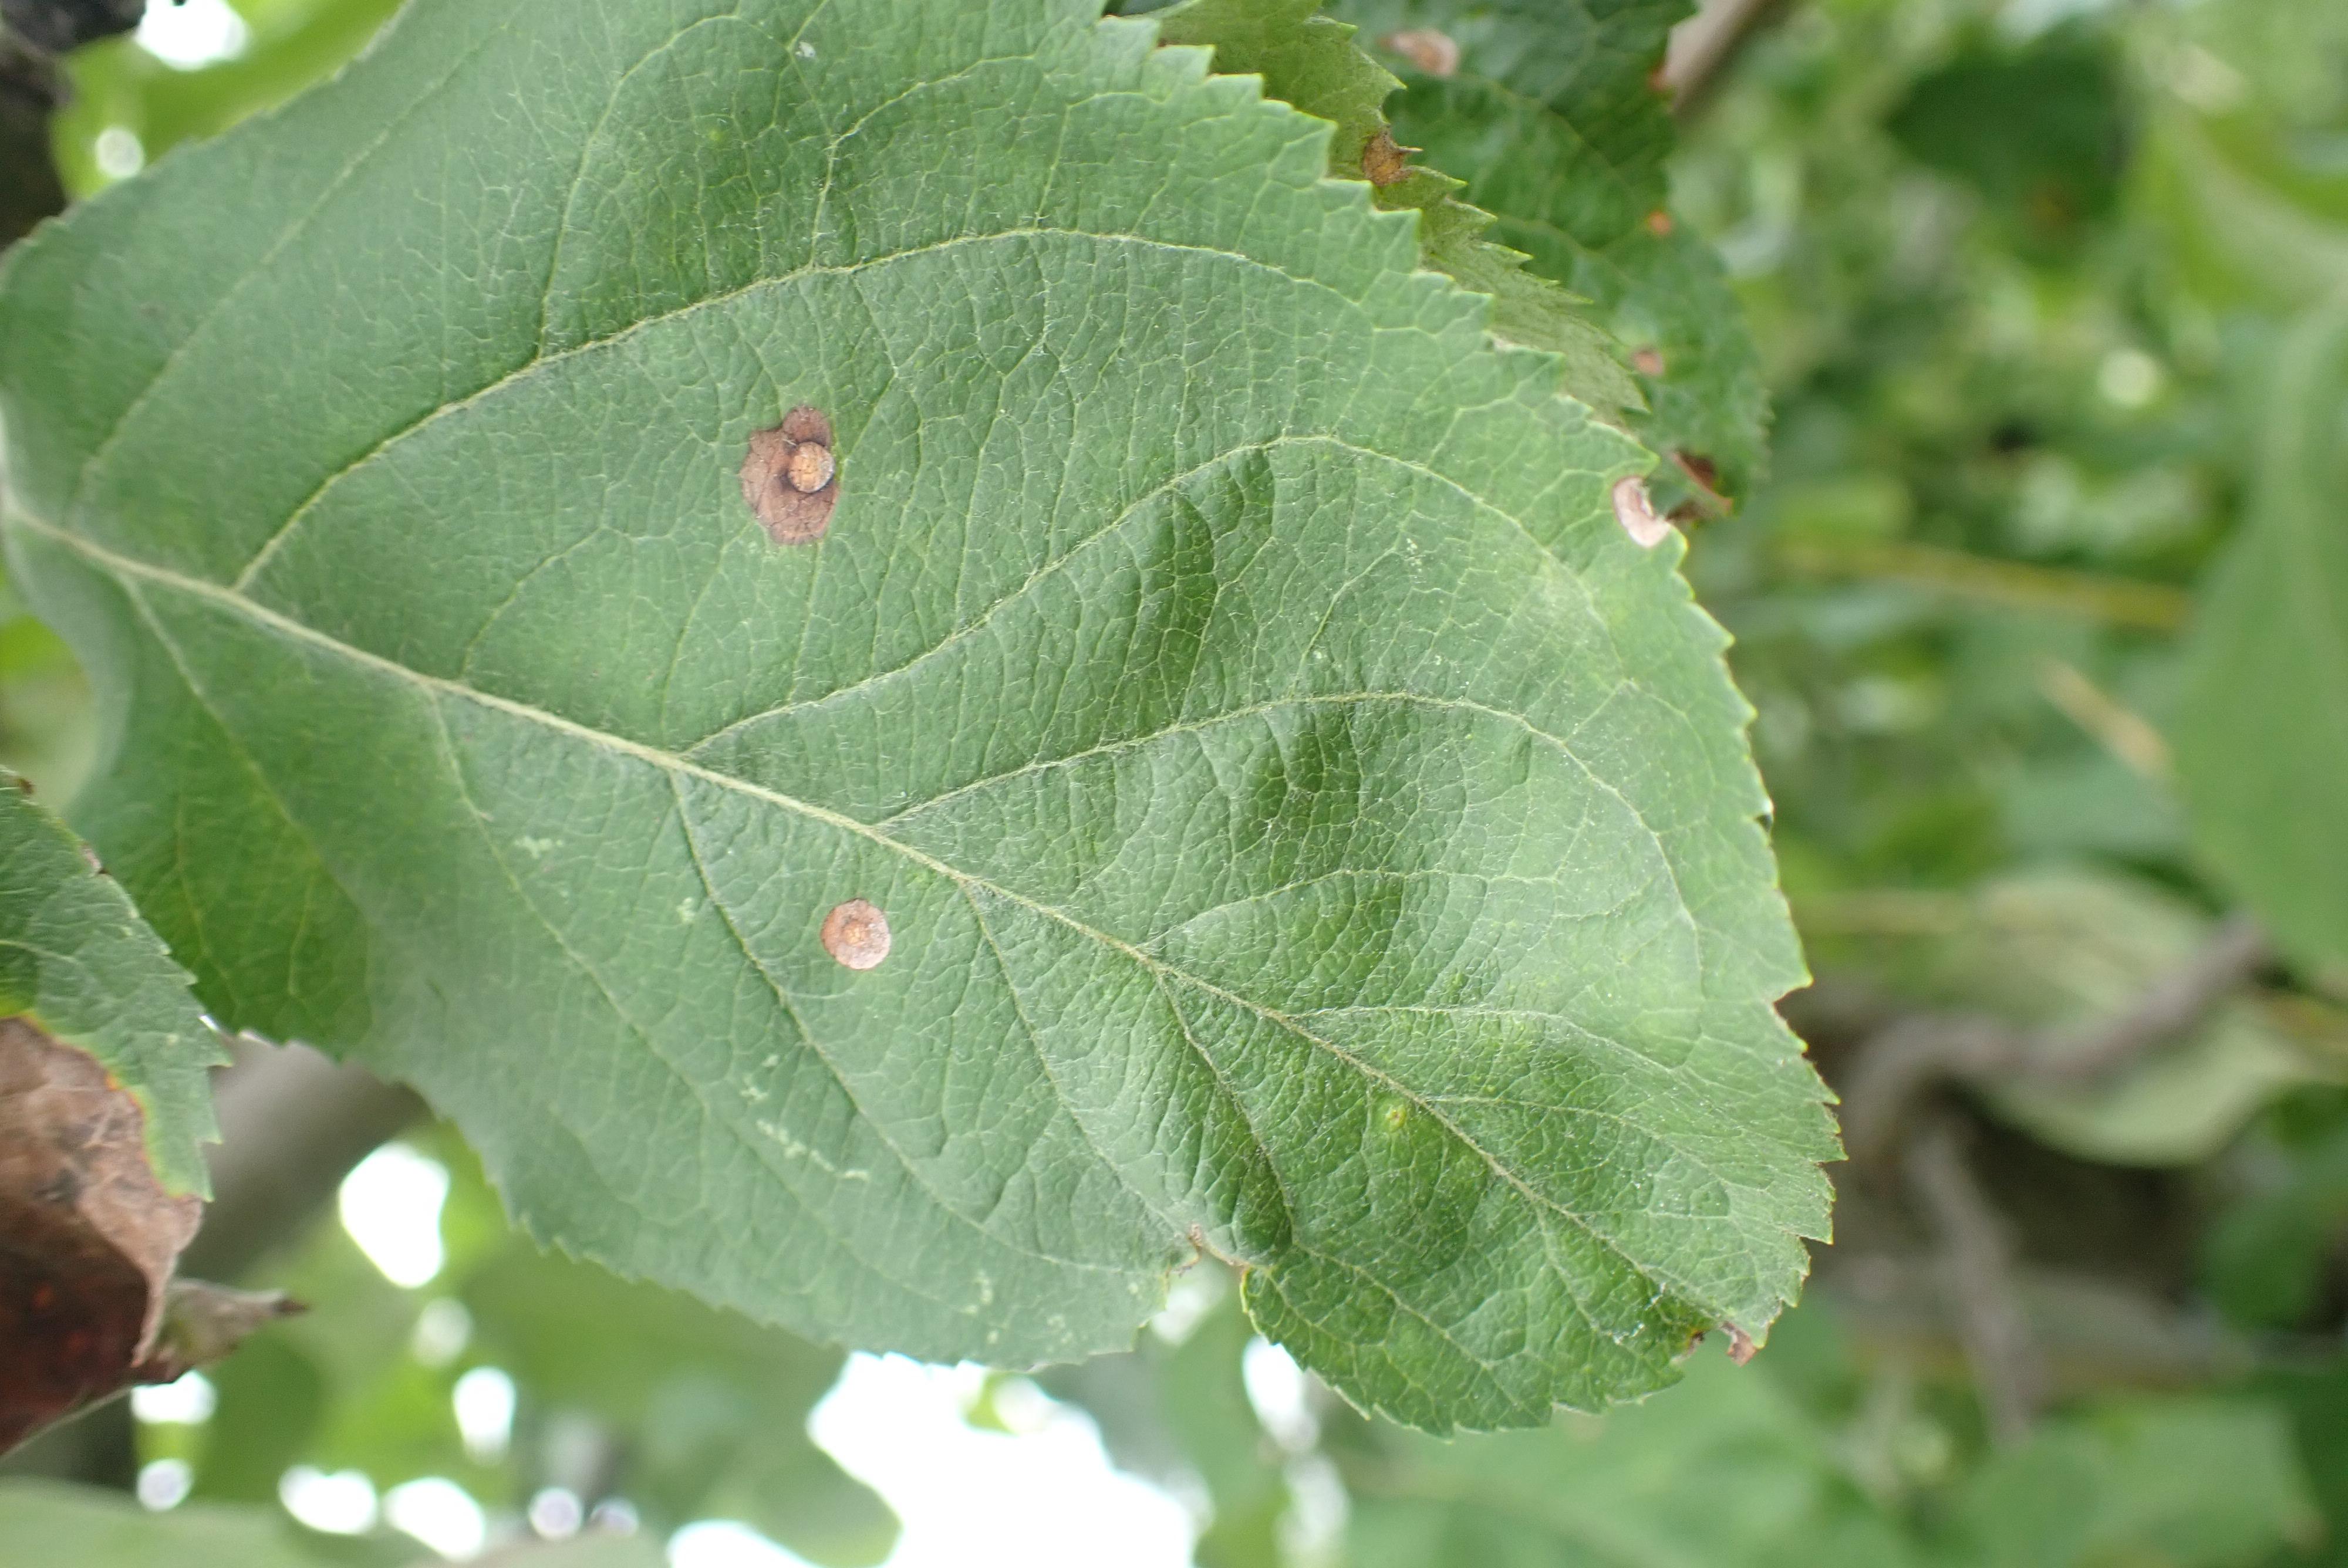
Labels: frog_eye_leaf_spot